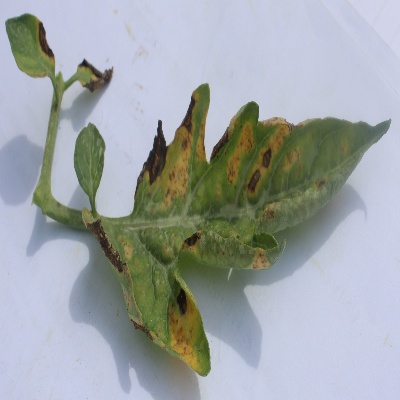
Crop: Tomato
Condition: septoria leaf spot